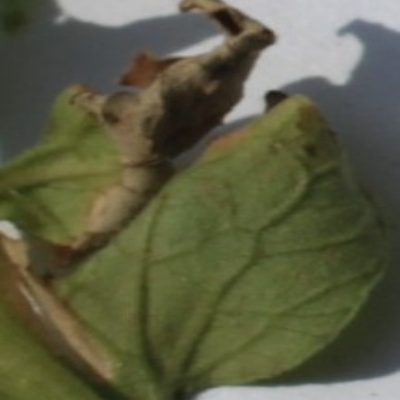
Crop: Tomato
Condition: leaf blight